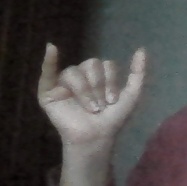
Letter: ya